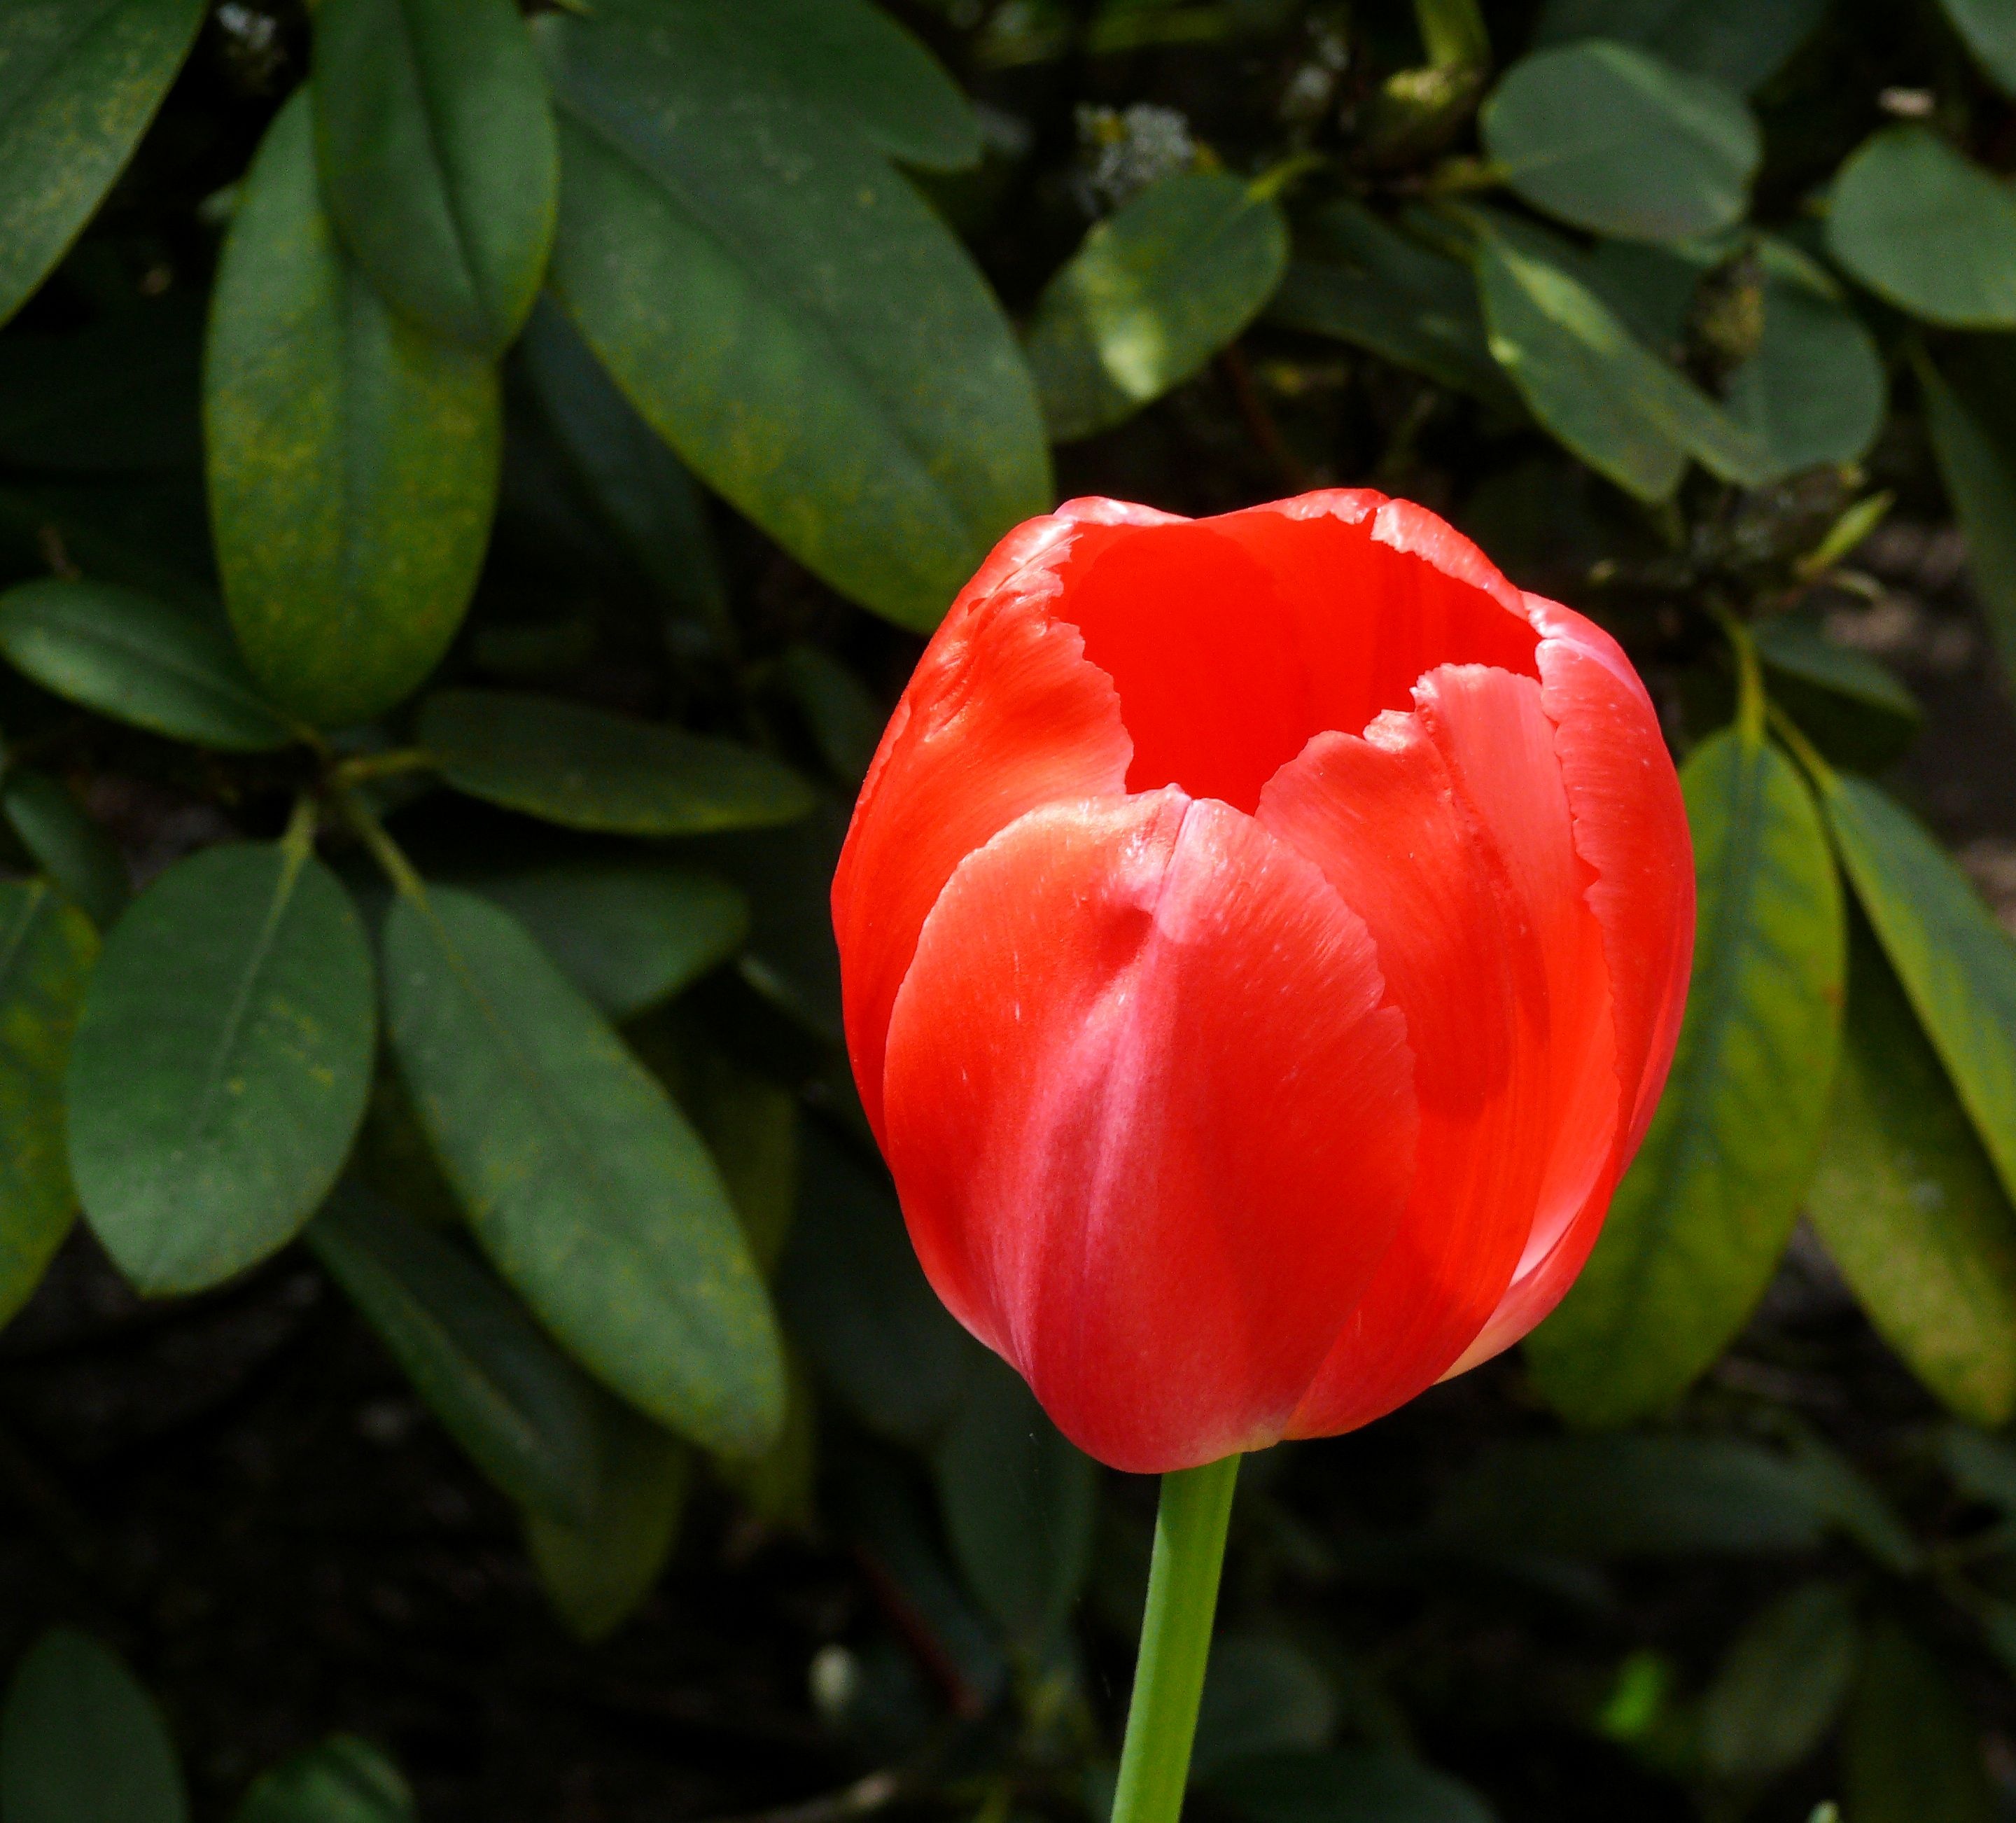
nature, plant, flower, petal, bloom, tulip, spring, red, botany, flora, tulips, flowering plant, land plant